Dusty Rhodes

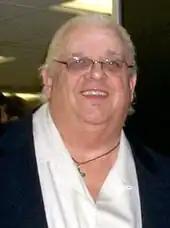
Rhodes

Rhodes was the head writer and creative director for the weekly "NXT Wrestling" television broadcast. On September 12, 2013, he was removed as NXT Commissioner. Rhodes made his return to "Raw" on September 16, 2013, after accepting a "business proposition" from Stephanie McMahon in an attempt for WWE to rehire both his sons Cody and Dustin. After learning that McMahon would only rehire one son of his choosing, Rhodes turned down the offer and was subsequently knocked out by Big Show on the orders of McMahon. Rhodes also appeared at Battleground in the corner of Cody and Goldust as they took on The Shield (Seth Rollins and Roman Reigns with Dean Ambrose at ringside) in a tag team match. The stipulation of the match would be that if the Rhodes Family won, Cody and Goldust got their jobs with the company back, but if they lose Dusty would be fired as an NXT trainer and none of them could appear on WWE programming ever again. The Rhodes brothers won the match, thus reinstating them to the roster and allowing Dusty to retain his position in NXT. During the match, Dusty got into an altercation with Ambrose and performed the "Bionic Elbow" on him.